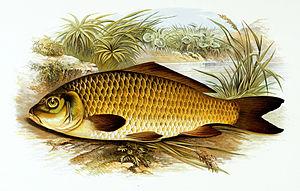
La carpe commune est une espèce de poissons téléostéens de la famille des cyprinidés. Le nom de Carpe peut aussi désigner plusieurs formes mutantes, hybrides et d'élevage plus ou moins domestiquées, avec par exemple la carpe cuir, la carpe miroir ou Band-Carp, ou la carpe koï qui est l'une des sous-espèces de poissons les plus anciennement domestiquées. Ces formes mutantes sont plus ovoïdes, au dos bossu et au ventre flasque, et caractérisées par des anomalies d'écaillures.